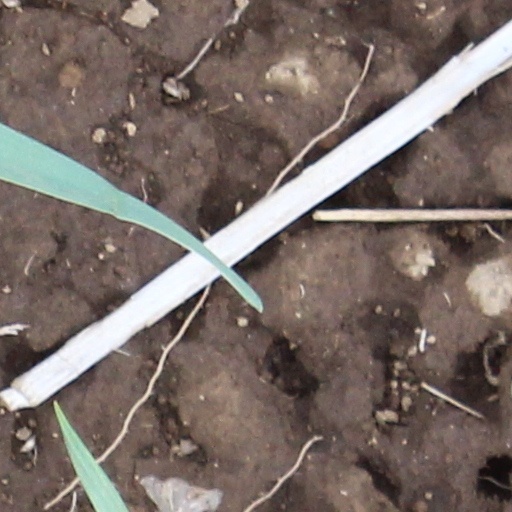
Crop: wheat